14th Lux Style Awards

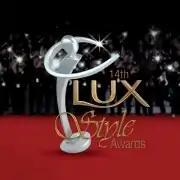
Promotional poster for the 14th LSA.

Following are the nominees announced by LUX on 16 July 2015 in 24 categories. Due to huge criticism and outrage on the awards, the nominations were revised and reannounced. "Pyaray Afzal" leads with total of seven nomination in five categories of Television section. Saleh Araf became the youngest winner of Best Actress category, as well as "Pyare Afzal" won a record breaking television awards in all of its categories for which it was nominated.